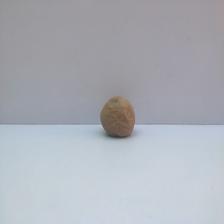
Size: Spoiled